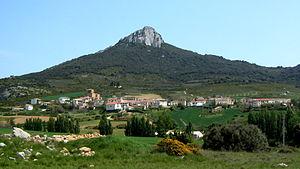
Unzué est une ville et une commune de la Communauté forale de Navarre.